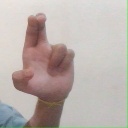
अक्षर: आ